Folk costume

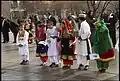
Afghan children wearing traditional clothes in Kabul

In Russia, traditional clothing in the Urals, Siberian Federal District, and Far Eastern Siberia includes the clothing of Siberian nationalities such as the Buryats, Yakuts, and Altaians. In Buryatia and Tuva, the traditional garment is the .